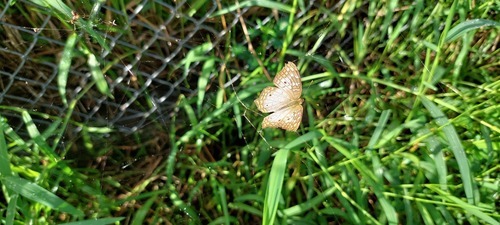
Scientific name: Anartia jatrophae
Common name: White peacock
Family: Nymphalidae
Order: Lepidoptera
Pollinator type: Primary pollinator
Habitat: Gardens, parks, and open areas
Geographic range: Southern United States to Argentina
Conservation status: Least Concern